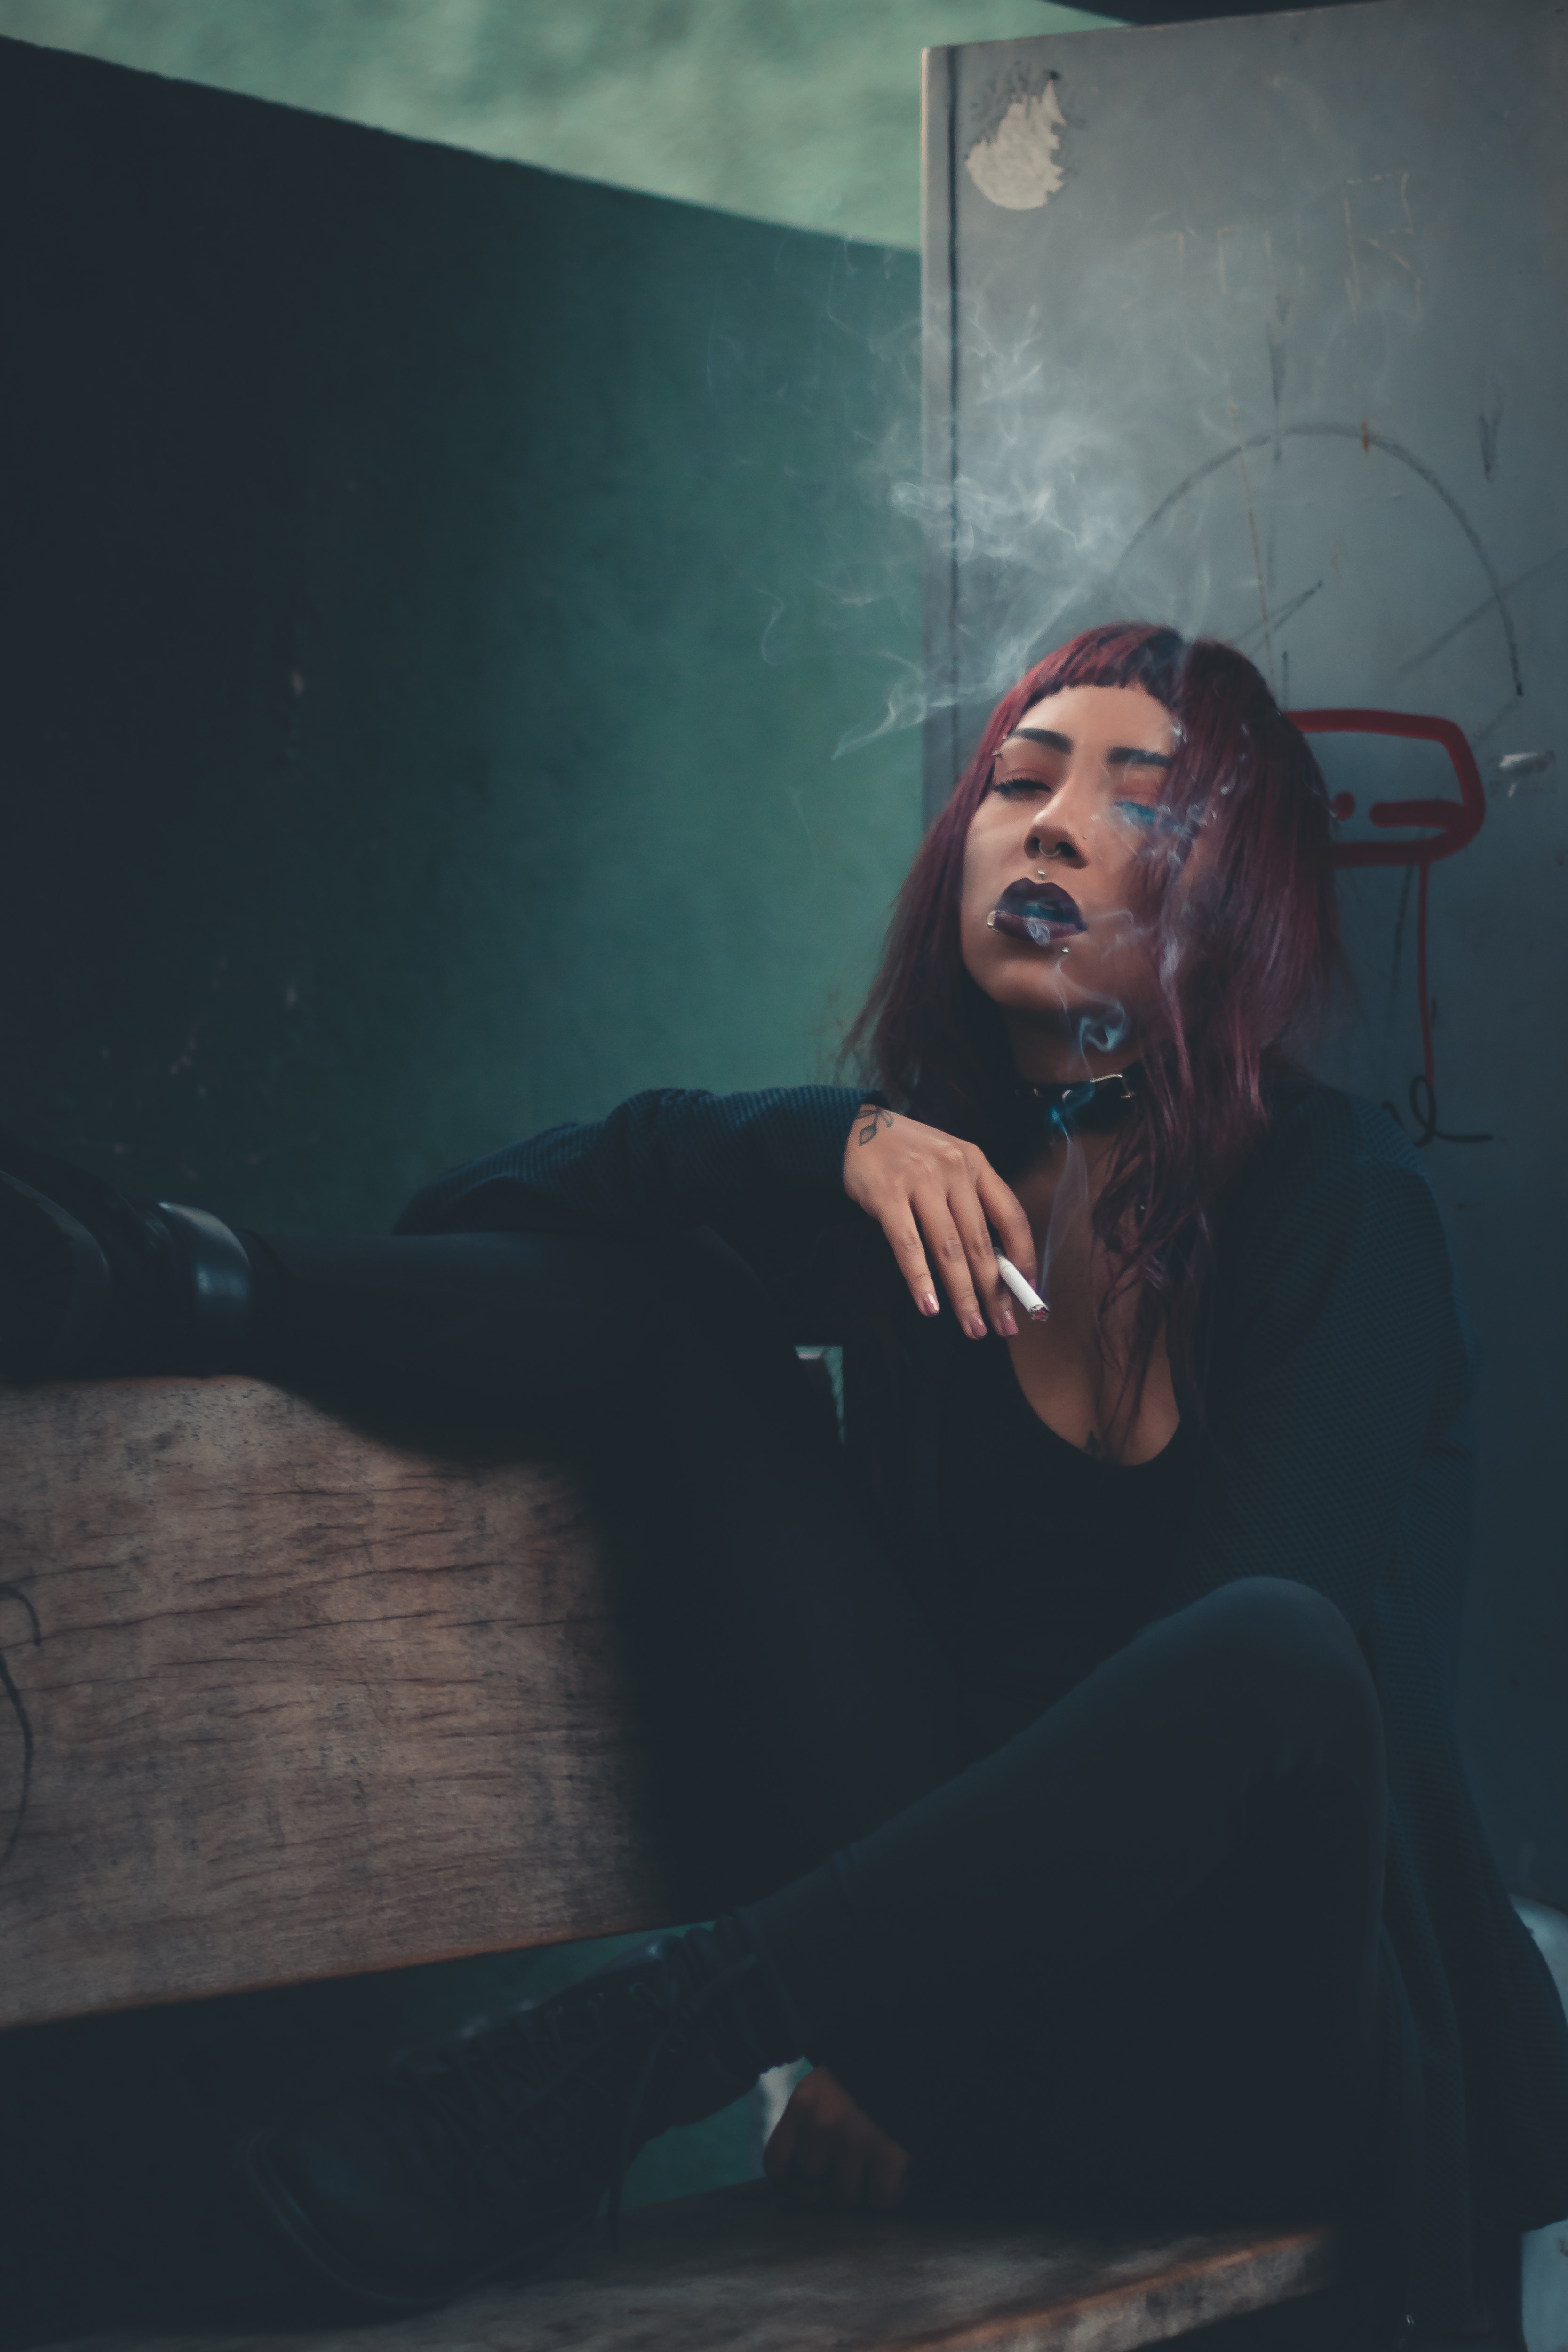
face, mouth, fun, long hair, photography, performance, cloud, jaw, black hair, art